Adele Carles

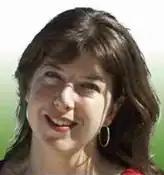

Adele Simone Carles (born 19 February 1968) is an Australian former politician. She was a member of the Western Australian Legislative Assembly from 2009 to 2013, representing the electorate of Fremantle. She was initially elected as a Greens WA member at the 2009 Fremantle state by-election, becoming the first Greens candidate to be elected to an Australian state lower house of parliament in a single-member seat. However, she resigned from the Greens on 6 May 2010 to sit as an independent. In November 2010, Carles agreed to guarantee confidence and supply votes for the incumbent Colin Barnett Liberal minority government. She ran for re-election as an independent at the 2013 state election, but was defeated, finishing fourth behind the Labor, Liberal and Greens candidates with 5.49% of the vote.